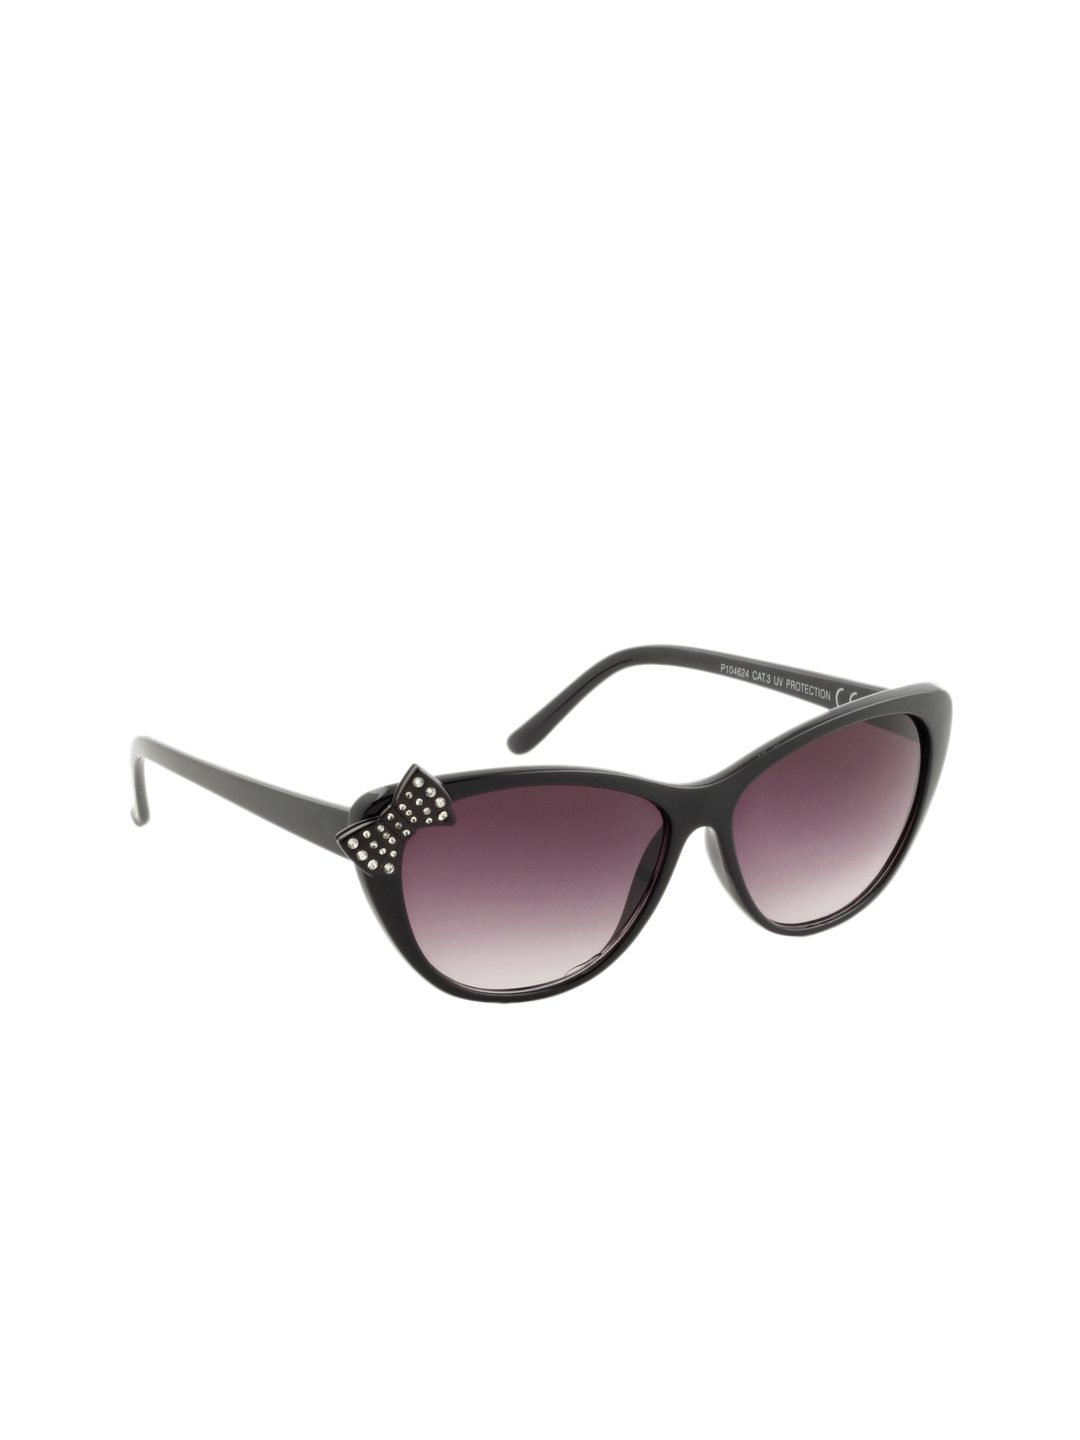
Stoln Women Black Sunglasses
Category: Accessories / Eyewear / Sunglasses
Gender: Women
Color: Black
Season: Winter 2016
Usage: Casual